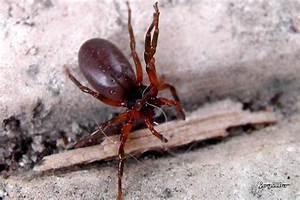
spider